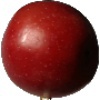
Label: braeburn_apple